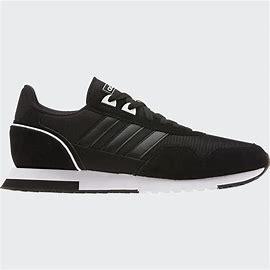
Brand: Adidas
Model: 8K 2020